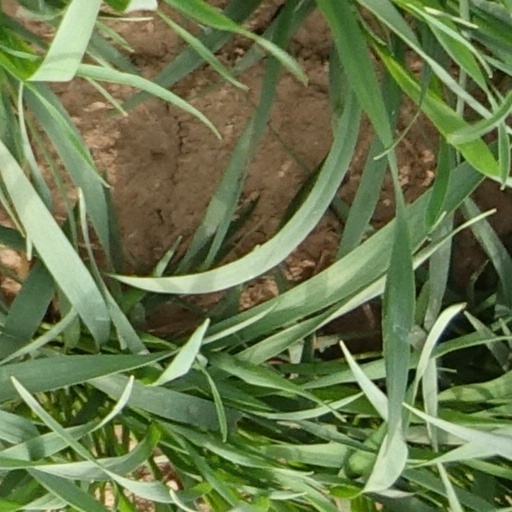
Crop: wheat